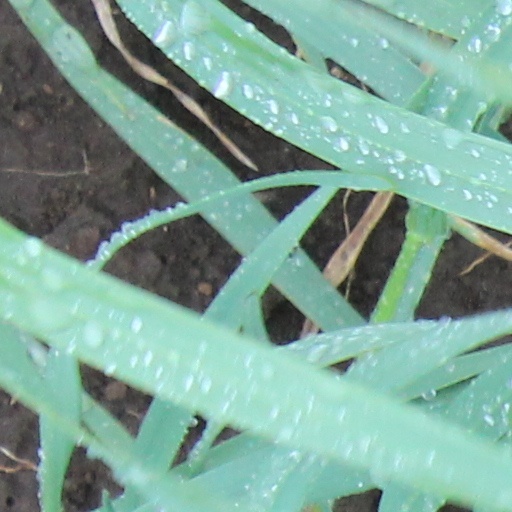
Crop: wheat